Montreal AAA

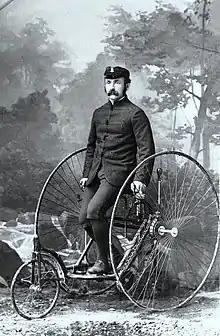
Mr. McLeod, Bicycle Club, Montreal, QC, 1885

Montreal Amateur Athletic Association is Canada's oldest athletic association, located in Montreal, Quebec. It was renamed as the "Club Sportif MAA" or just "MAA" (Montreal MAA) in 1999 after a brush with bankruptcy, but is still widely known as the MAAA. In the late 19th and early 20th centuries, the MAA was one of the most important sporting institutions in Canada, and North America, with affiliated teams winning ice hockey's Stanley Cup and Canadian football's Grey Cup.